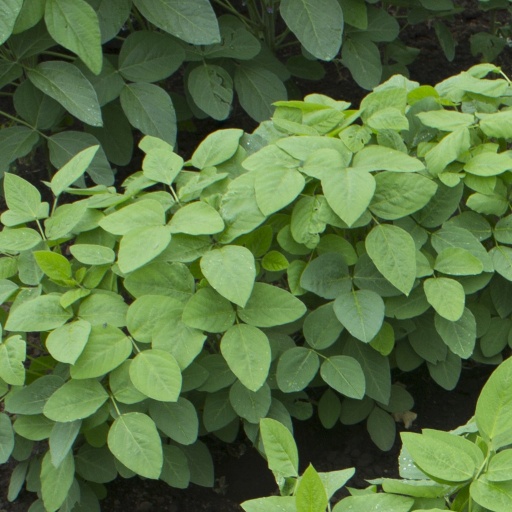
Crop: soybean